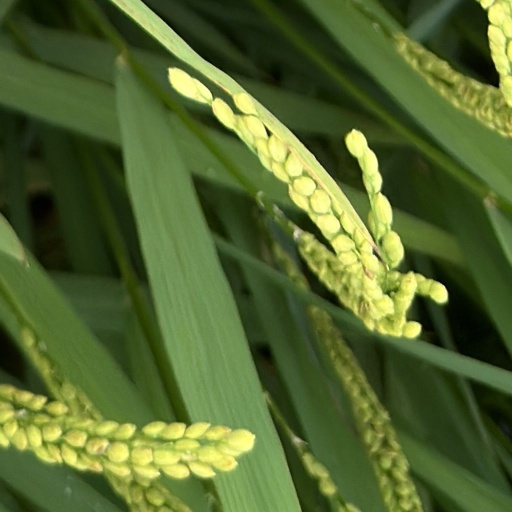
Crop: rice